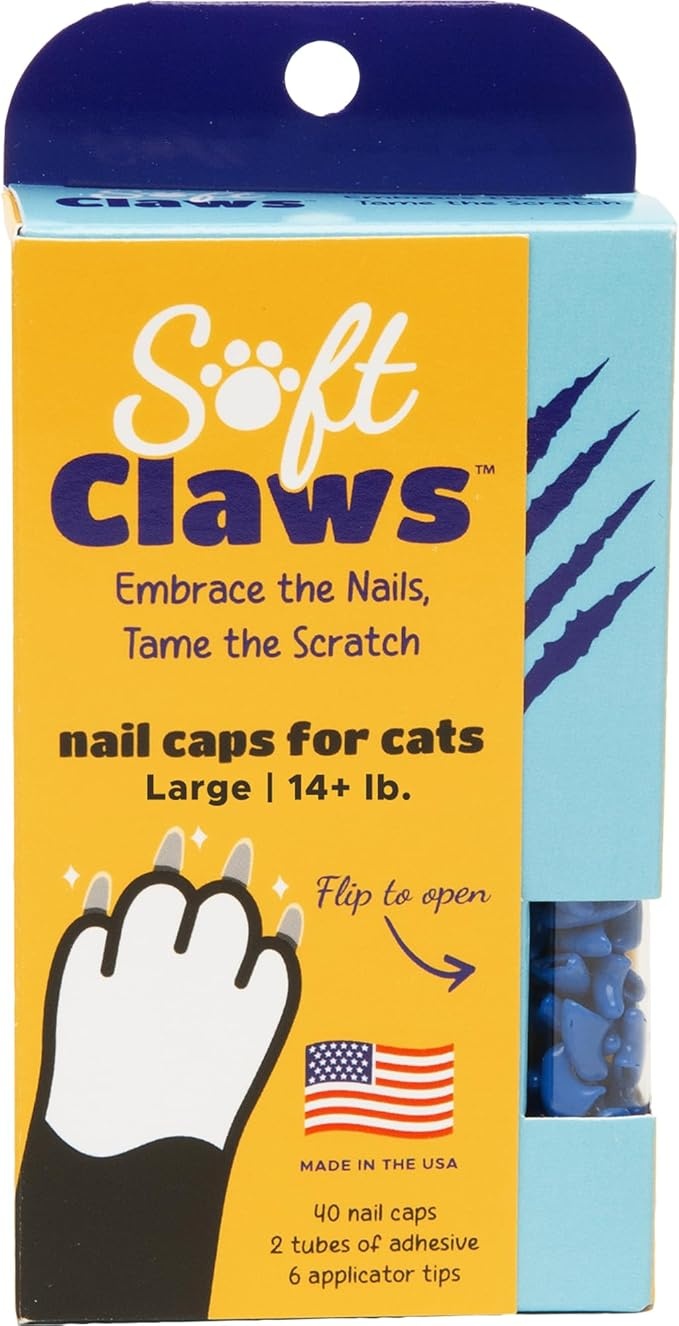
Soft Claws Safe Scratch-Free Solution for Cats - CLS (Cleat Lock System), Size: Large, Color: Blue
About This Protect homes against destructive scratching by applying Soft Claws Nail Caps to kittens nails This is simple, non-surgical alternative to declawing Easy-to-apply caps last 4-6 weeks and will not interfere with pet's normal behavior Feline take-home kit includes 40 nail caps, adhesive, 6 applicator tips and instructions Measures 6-4/5-inch length by 5-inch width by 1-1/2-inch height, available in large size with blue color
Brand: Soft+Claws
Category: Animals & Pet Supplies > Pet Supplies > Pet Grooming Supplies > Pet Nail Polish